Walter F. Boone

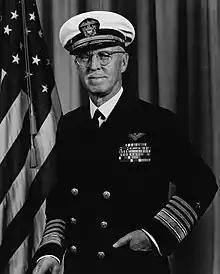

Walter Fredrick Boone (February 14, 1898 – March 19, 1995) was an admiral in the United States Navy. Born in Berkeley, California, Boone joined the Navy in 1917. Participating in World War II, Boone was awarded the Silver Star in 1942 for actions during the Battle of the Santa Cruz Islands. He was later Commander in Chief, U.S. Naval Forces, Eastern Atlantic and Mediterranean from 1956–1958 and U.S. Military Representative, NATO Military Committee from 1958–1960. Boone was also superintendent of the U.S. Naval Academy from August 12, 1954 to March 16, 1956. He retired in 1960. Boone died in 1995 of a heart attack at the age of 97.